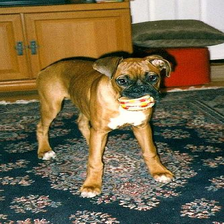
Species: dog
Breed: boxer